CAPOX

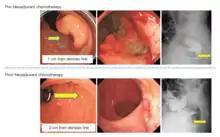
Pre- and post-chemotherapy images of a T3 N1 M0 cStage IIIa colorectal cancer. Four courses of CAPOX therapy.

CAPOX (also called XELOX) is a chemotherapy regimen consisting of capecitabine (trade name Xeloda) combined with oxaliplatin.